Football in Portugal

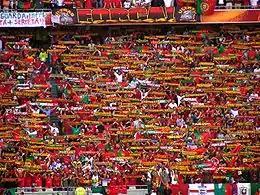
Portuguese football fans supporting the Portugal national team

On 26 May 2010, Portugal attained the third place in the FIFA World Ranking, their highest ever. They repeated this feat in 2012, 2014, 2017 and 2018. Their lowest rank was 43rd overall in 1998. In recent years, Portugal has consistently maintained a top 10 and, sometimes, a top 5 FIFA world rank position.